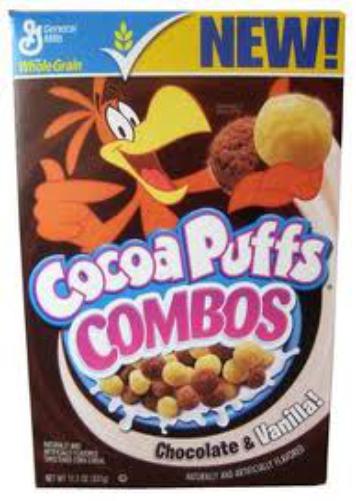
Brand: Cocoa Puffs Combos
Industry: Food